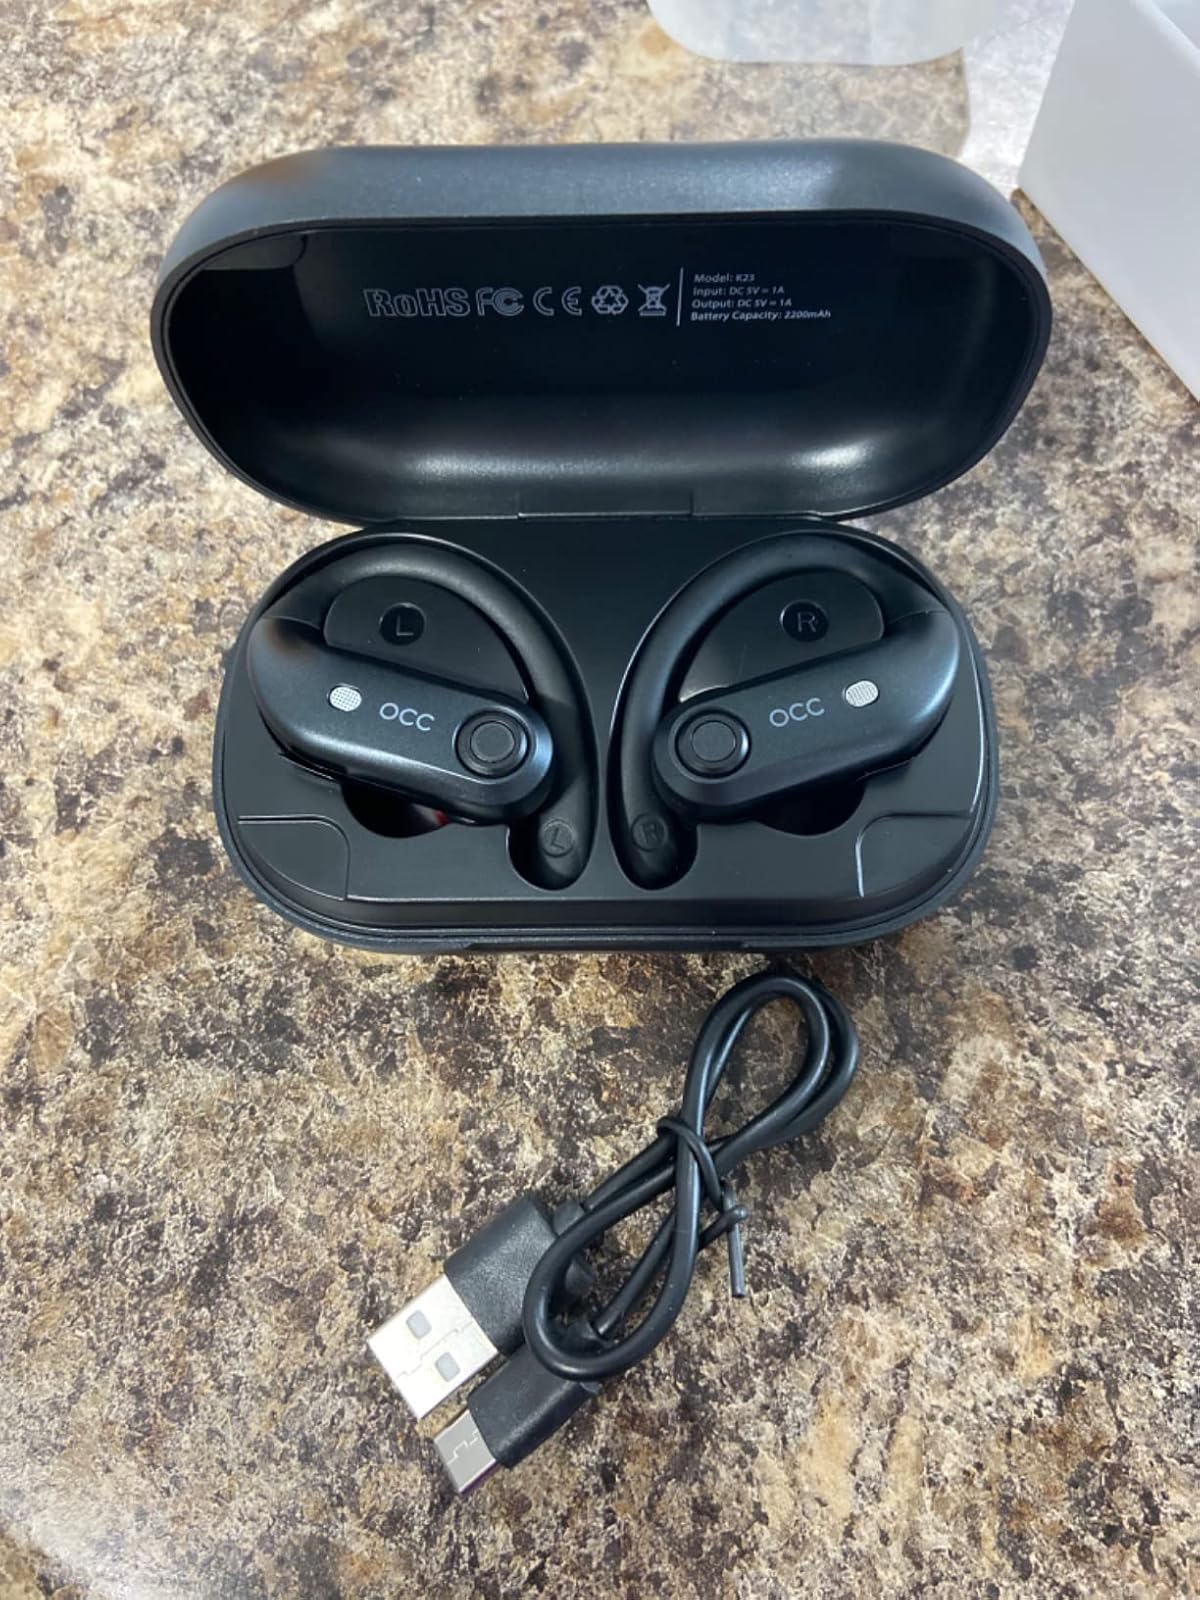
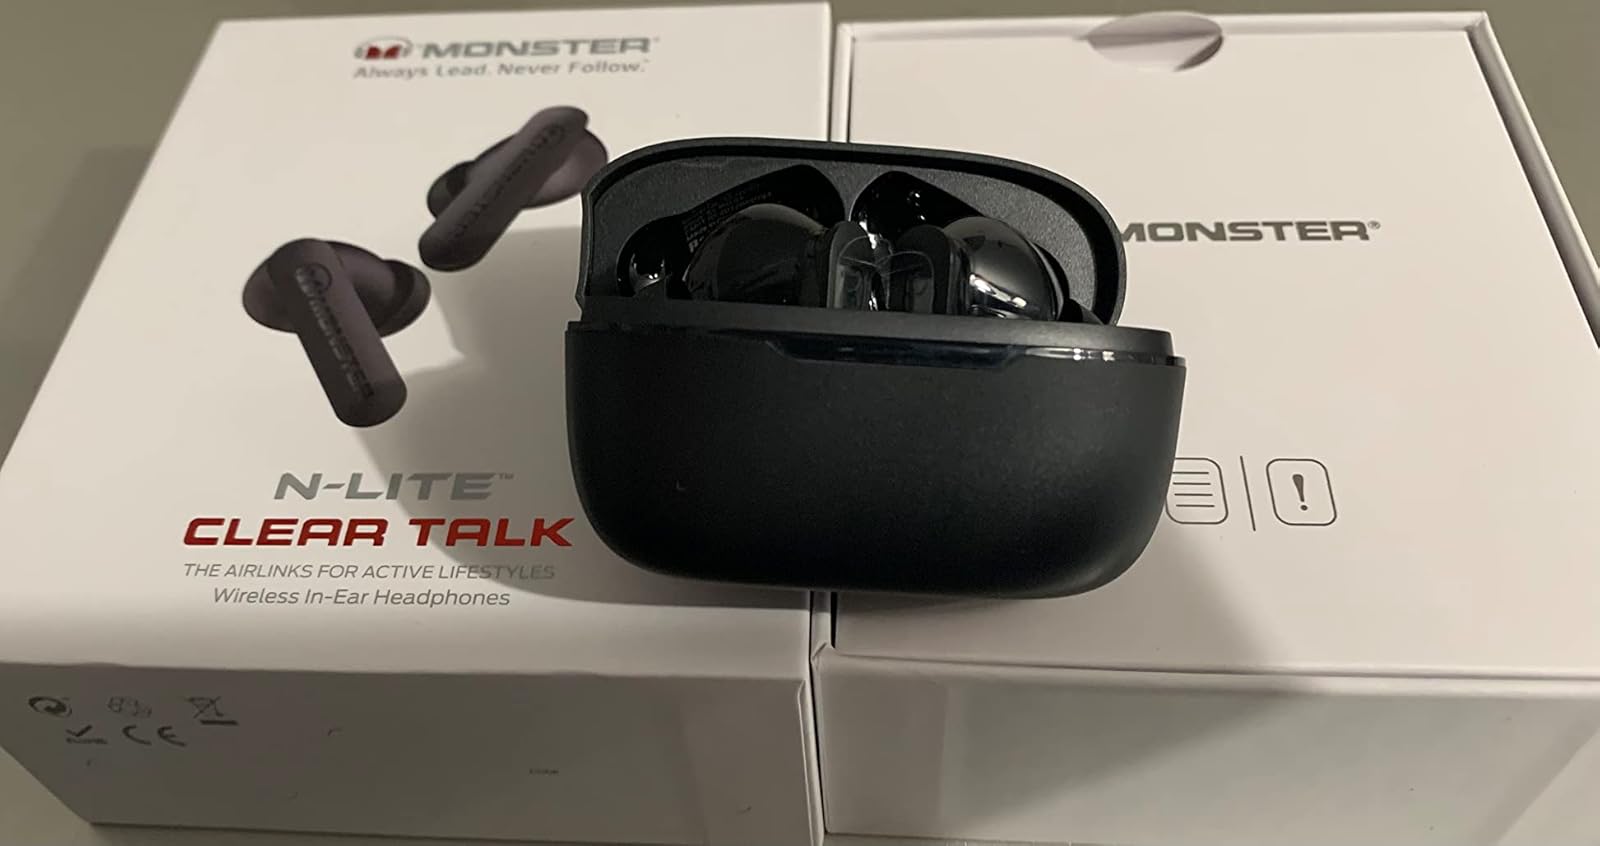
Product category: earbuds
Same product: no